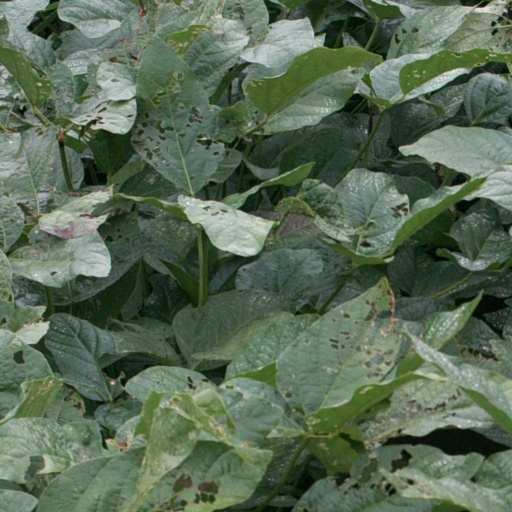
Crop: soybean